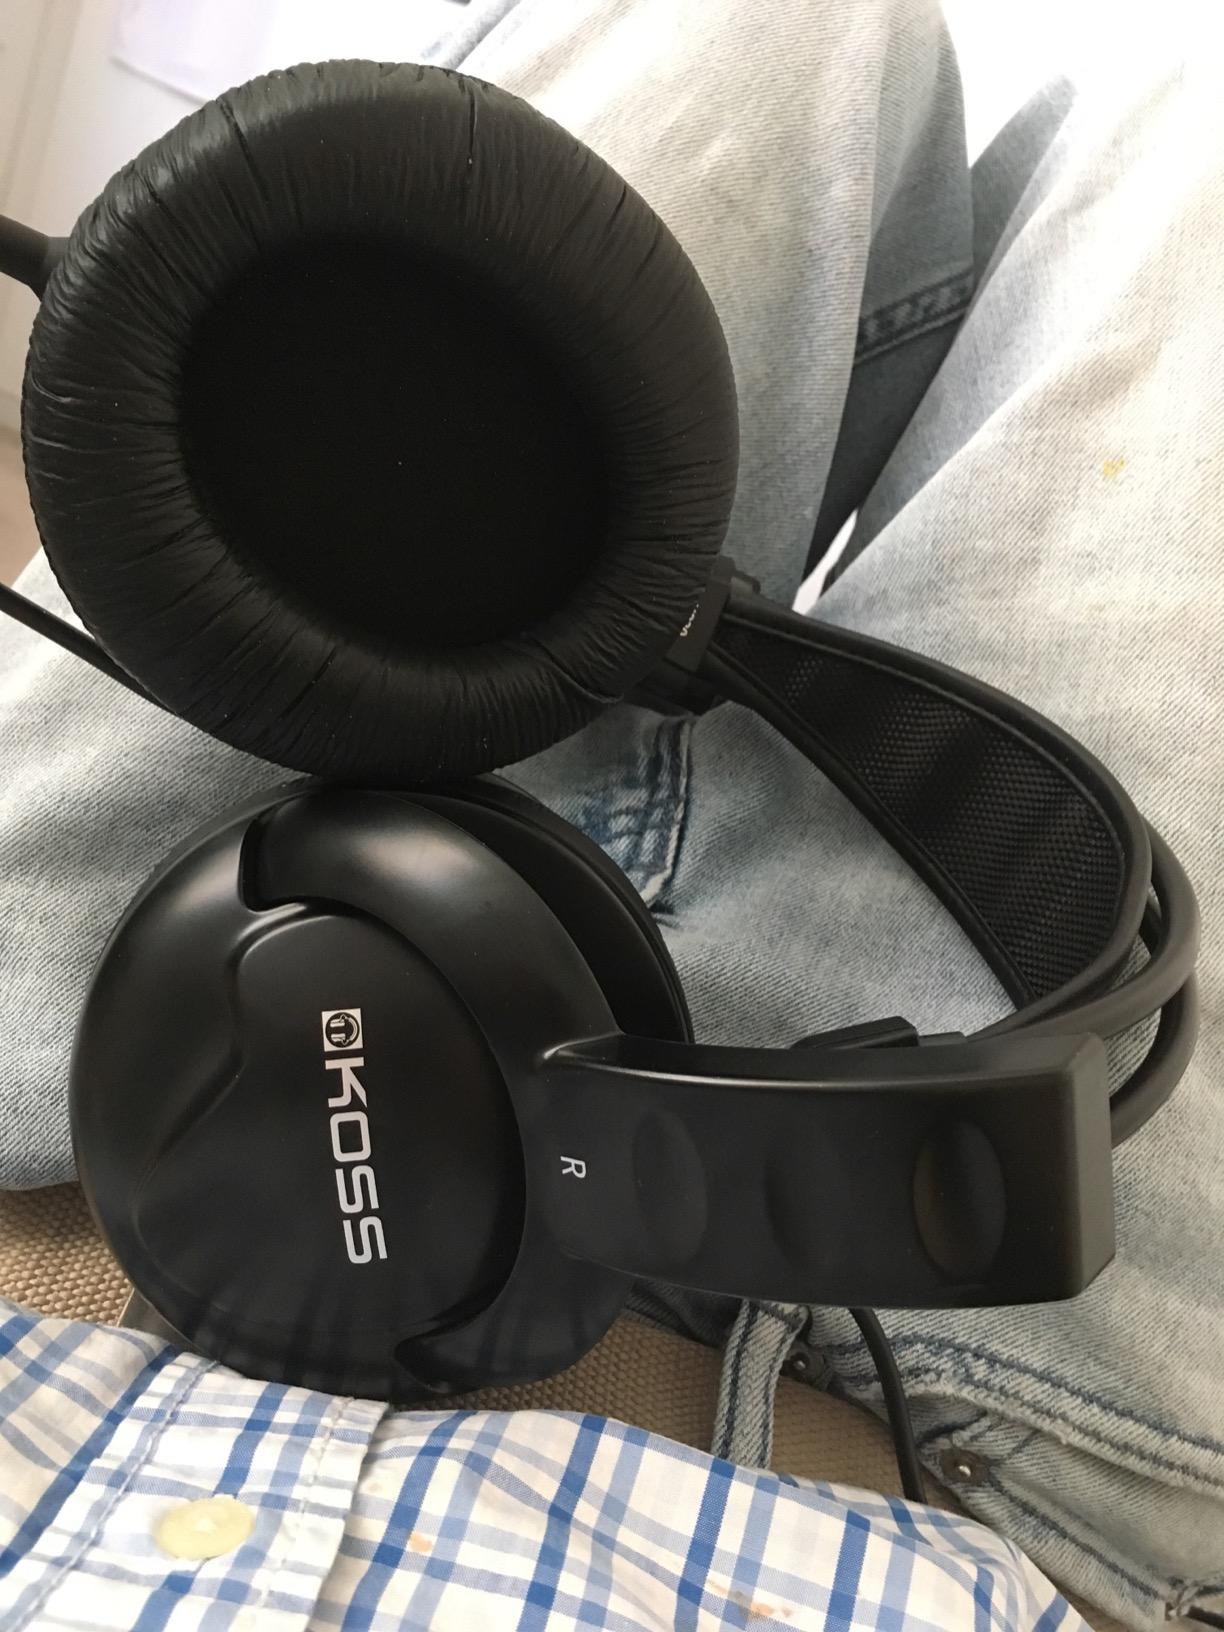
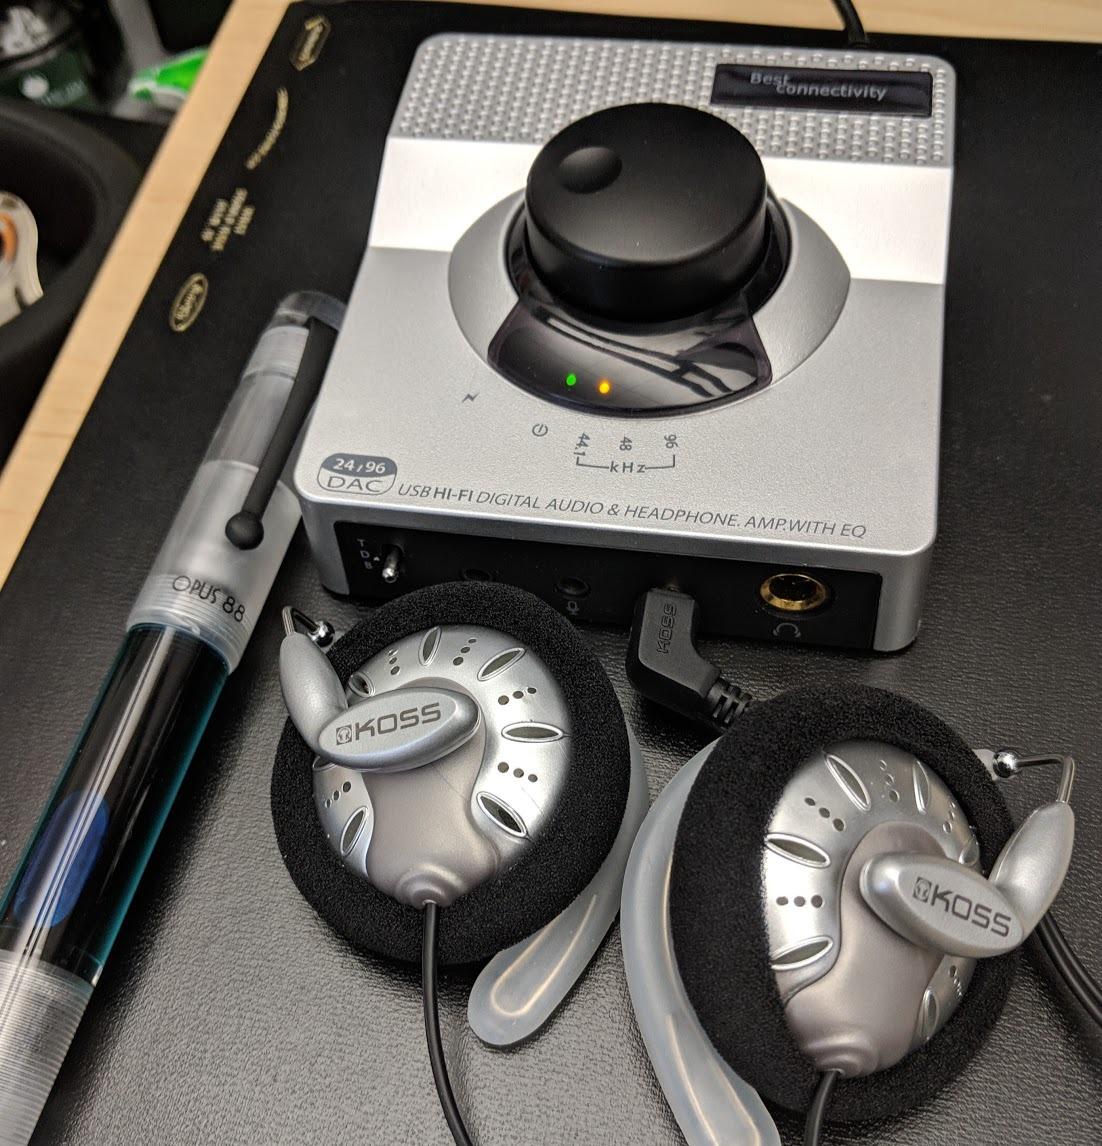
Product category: headphones
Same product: no